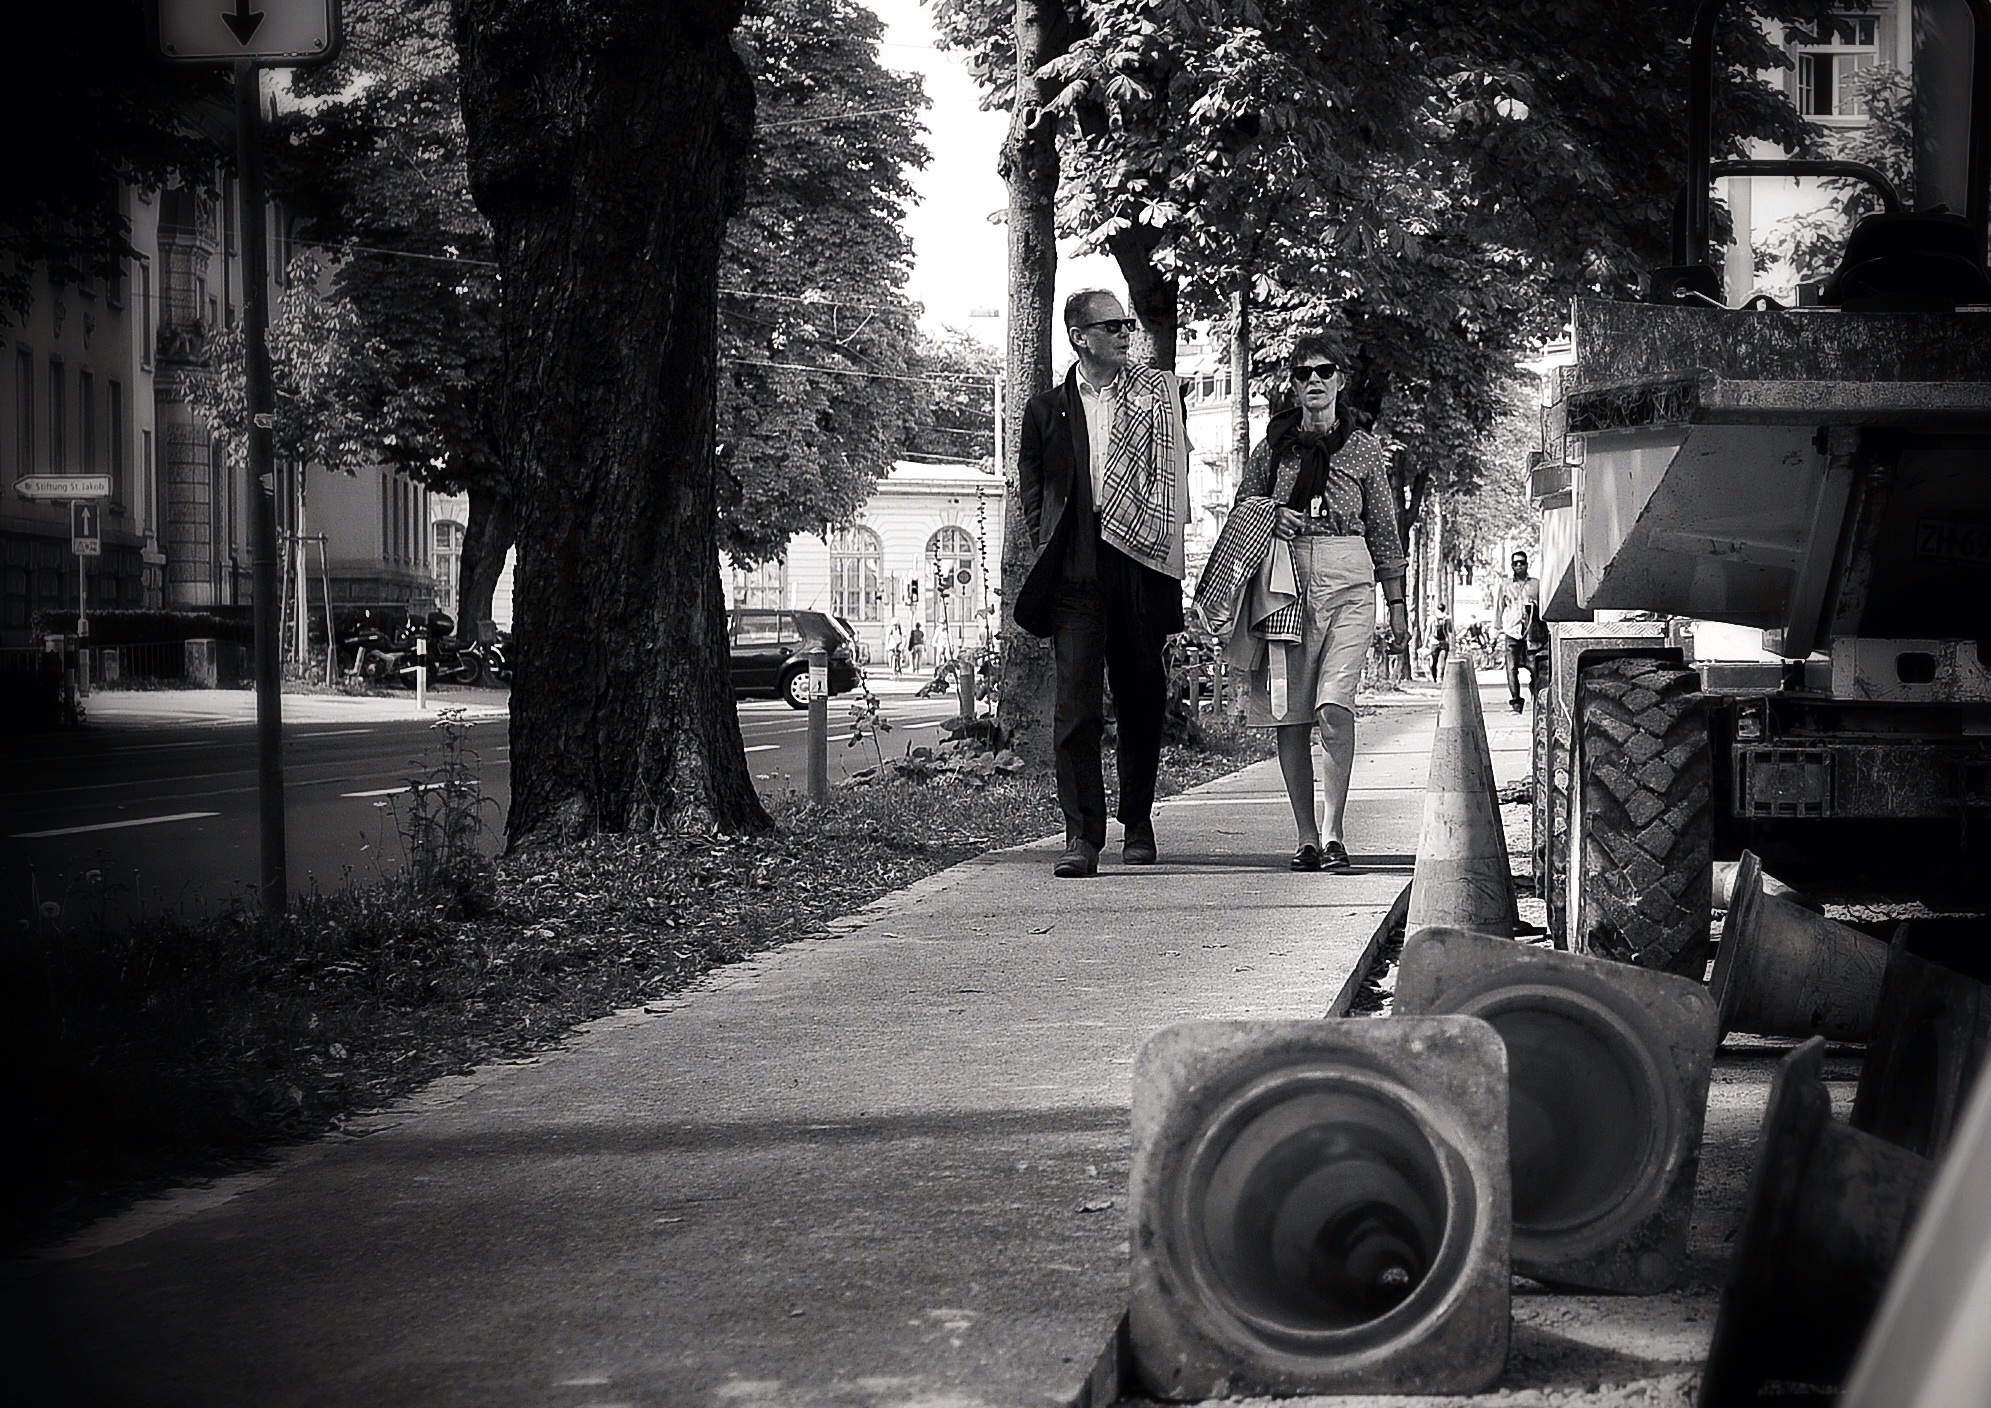
light, black and white, people, sun, road, white, street, night, photography, urban, darkness, black, monochrome, reflex camera, streetphotography, bw, candid, digital camera, infrastructure, swiss, photograph, snapshot, streetart, schweiz, switzerland, strasse, zurich, streetphoto, snapseed, schwarzundweiss, stphotographia, streetscene, shape, strassenszene, strassenfotografie, streetlife, streetpix, thomas8047, onthestreets, streetphotographer, 175528, zurichstreet, fascinationstreet, nikond300s, z ri, streetartz ri, monochrome photography, digital slr, film noir, single lens reflex camera